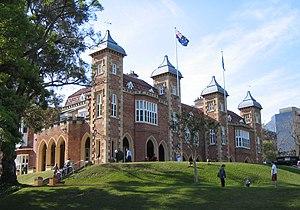
L’architecture australienne, au moins au début de l'histoire du pays, fut influencée par les architectures anglaise et américaine. Au mieux, les architectes australiens cherchaient à être les premiers à importer les nouveaux styles et essayaient de leur donner des caractères locaux. L'architecture australienne contemporaine post-seconde Guerre mondiale reflète le multiculturalisme de la société australienne et lui donne une identité émergente multifactorielle.
Le gouverneur d'Australie-Occidentale est le représentant en Australie-Occidentale d'Élisabeth II, reine d'Australie.
L'Australie-Occidentale est le plus vaste État d'Australie qui avec 2 645 615 km² représente environ un tiers de la superficie de l'île principale. Occupant tout l'ouest du pays, il est bordé à l'ouest et au nord par l'océan Indien, à l'est par le Territoire du Nord et l'Australie-Méridionale et au sud par la Grande Baie australienne.